Eugène Poubelle

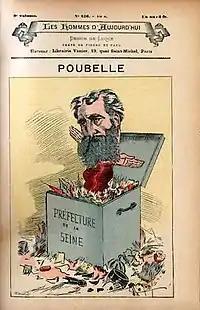
Caricature of Poubelle, by Manuel Luque

Poubelle died in Paris on 15 July 1907 and is buried in the Herminis cemetery near Carcassonne; a bust depicting him is displayed outside the city's Musée des Beaux-Arts. Rue Eugène Poubelle, a street between the Avenue de Versailles and the Quai Louis-Blériot in Paris's 16th arrondissement, is named after him.